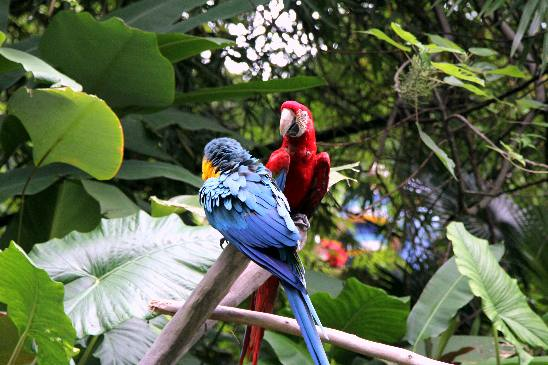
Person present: No